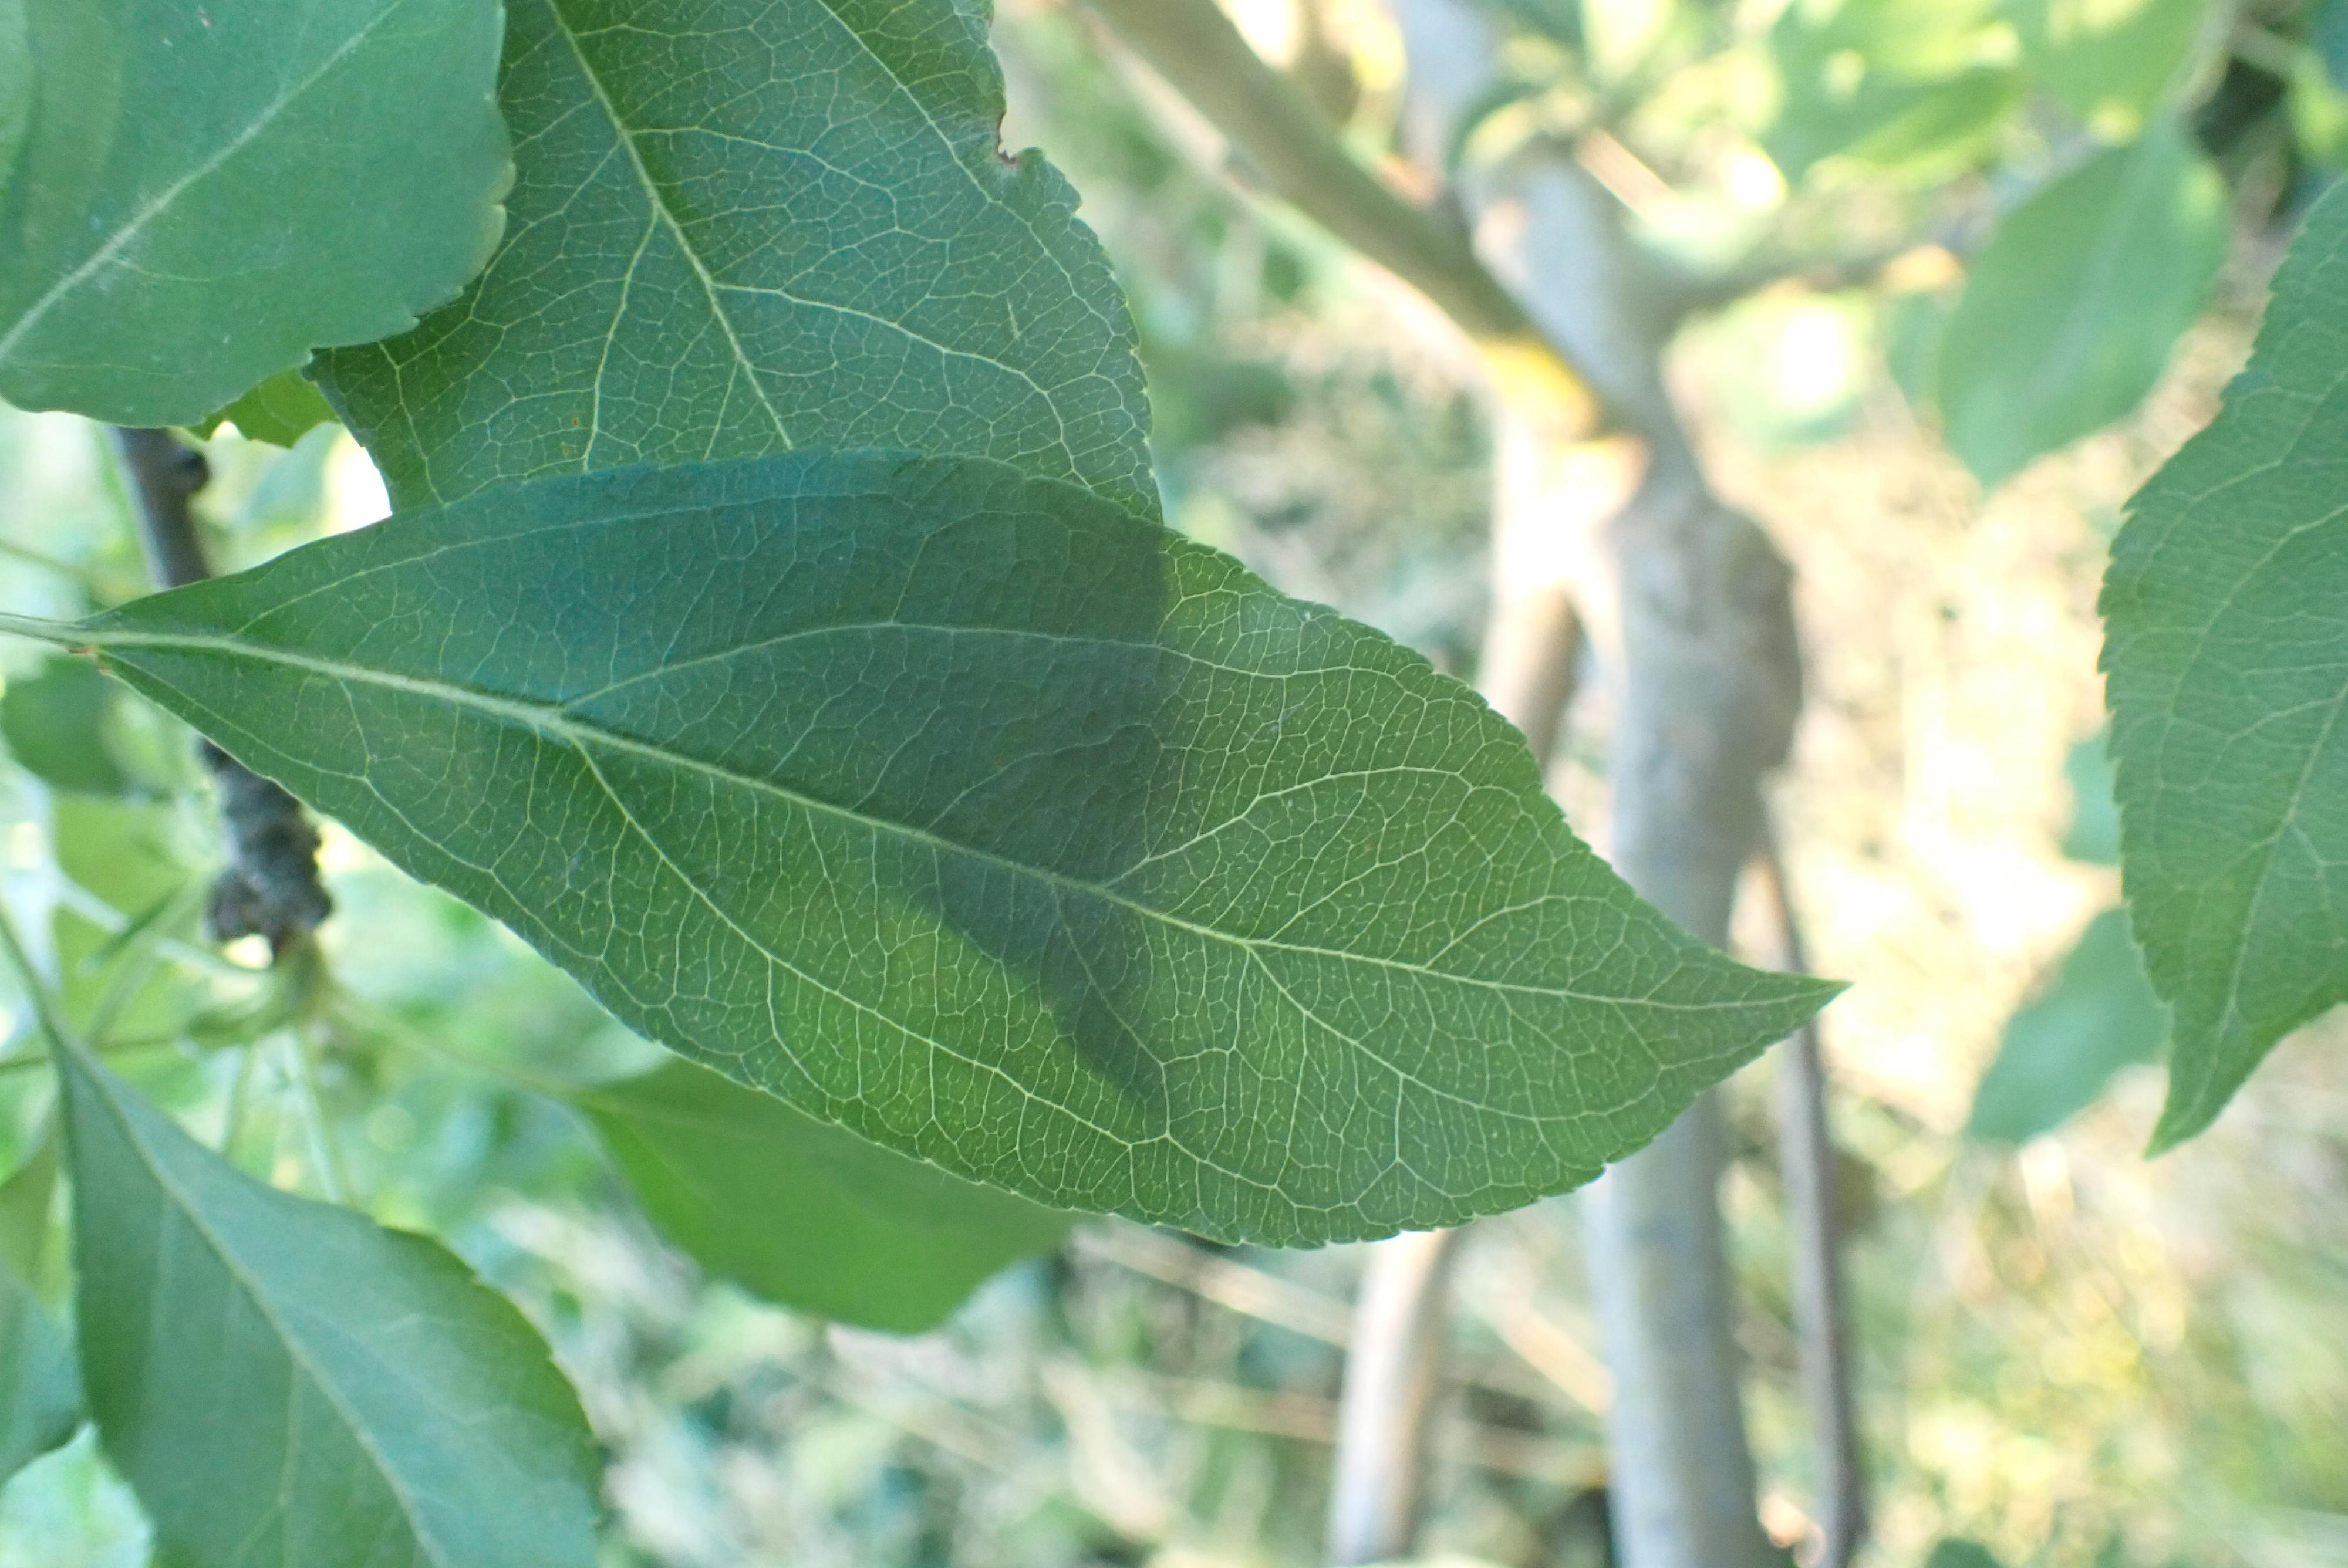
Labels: healthy